Fairmont Royal York

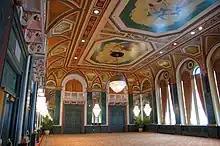
The Ballroom is an event space in the hotel with an oil-painted ceiling.

When the Royal York first opened, the hotel included 1,048 guest rooms and suites. When the hotel first opened, it featured a telephone switchboard longer than . As of 2014, the hotel expanded the number of its guest rooms and suites to 1,363. Types of guest rooms include Signature or Luxury, along with an array of eight types of suites.